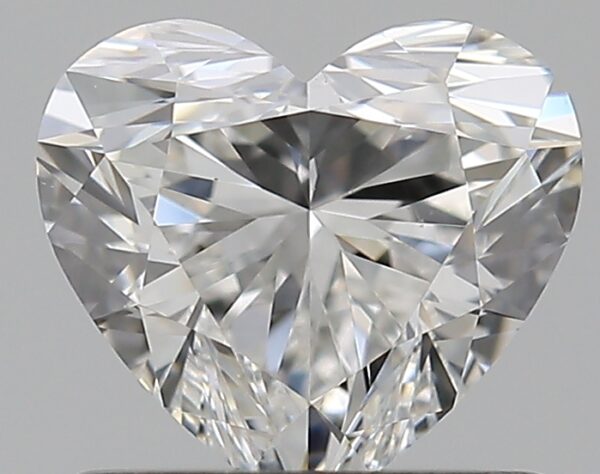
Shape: heart
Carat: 0.75
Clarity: VS1
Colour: F
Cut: EX
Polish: EX
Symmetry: EX
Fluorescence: N
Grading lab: GIA
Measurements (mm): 5.55 x 6.15 x 3.73